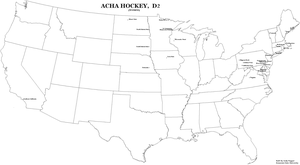
Le Championnat ACHA féminin de hockey sur glace regroupe plusieurs universités américaines privés ou publiques dont les clubs de hockey sur glace sont gérés par l'American Collegiate Hockey Association ou ACHA. C'est une organisation nationale basée aux États-Unis qui offre une alternative au championnat de hockey féminin de la NCAA.